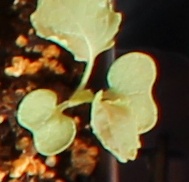
Label: Canola